Tiger

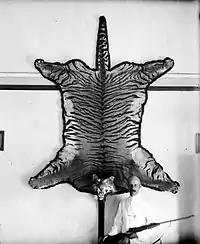
Tiger rug displayed on wall behind a man with a gun

In much of their range, tigers share habitat with leopards and dholes. They typically dominate both of them, though with dholes it depends on their pack size. Interactions between the three predators involve chasing, stealing kills and direct killing. Large dhole packs may kill tigers. Tigers, leopards and dholes coexist by hunting different sized prey. In Nagarhole National Park, the average weight for tiger kills was found to be , compared to for leopards and for dholes. In Kui Buri National Park, following a reduction in prey numbers, tigers continued to kill favoured prey while leopards and dholes increased their consumption of small prey.